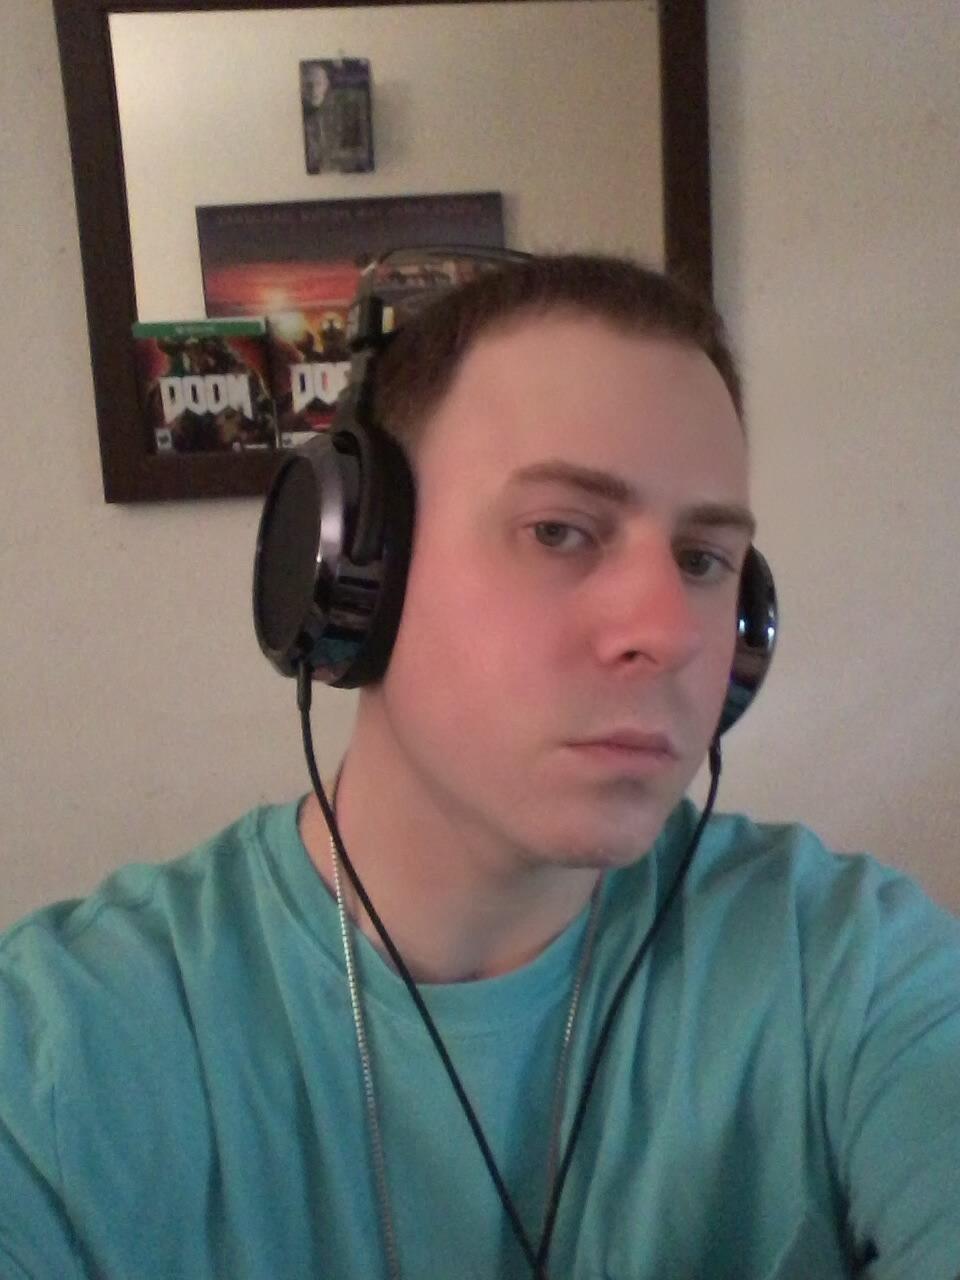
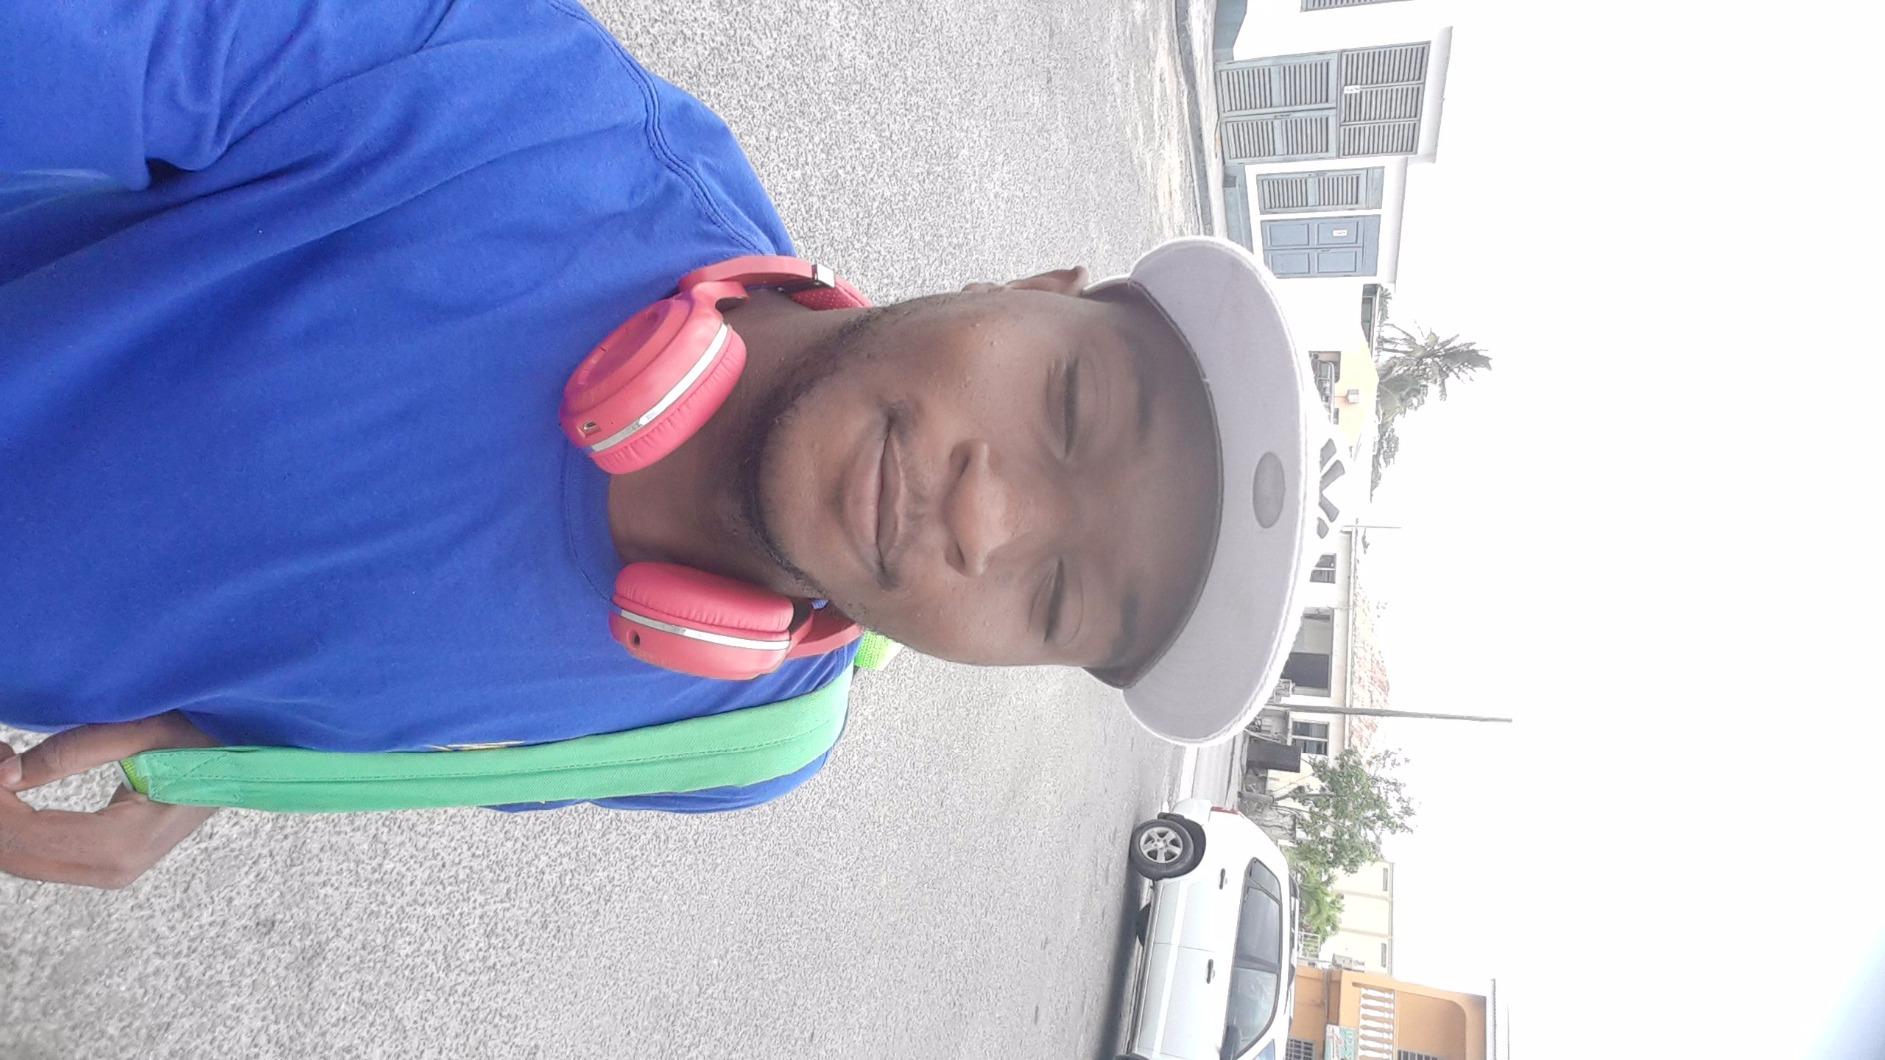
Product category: headphones
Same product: no